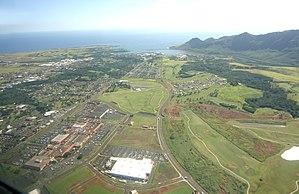
Liste des principales villes de l'état d'Hawaï:
La ville de Lihue est le siège du comté de Kauai, à Hawaï, sur l’île de Kauai, aux États-Unis. Lors du recensement de 2010, sa population s’élevait à 6 455 habitants, ce qui en fait la seconde ville de l’île.